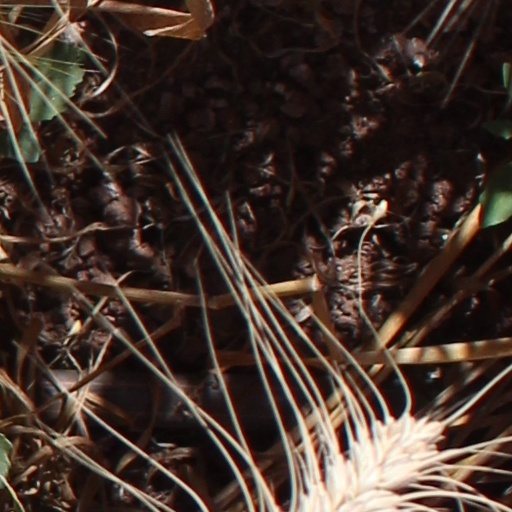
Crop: wheat